Andrew Farrar

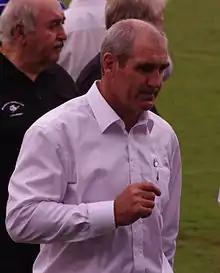

Andrew Farrar is an Australian former rugby league footballer and coach. He played for the Canterbury-Bankstown Bulldogs, Western Suburbs, Wigan and the Illawarra Steelers. Farrar also played for New South Wales in the State of Origin on several occasions and played for Australia in the 1988 World Cup Final. As a coach he worked with the Illawarra Steelers, the St. George Illawarra Dragons and the Wigan Warriors, and from 2017 to 2019 was the General Manager of Football at the Canterbury-Bankstown Bulldogs.